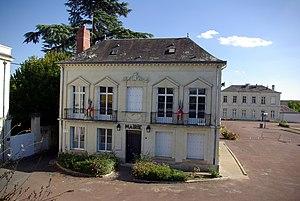
Mairie de Bréhémont.
Bréhémont est une commune française du département d'Indre-et-Loire, en région Centre-Val de Loire.